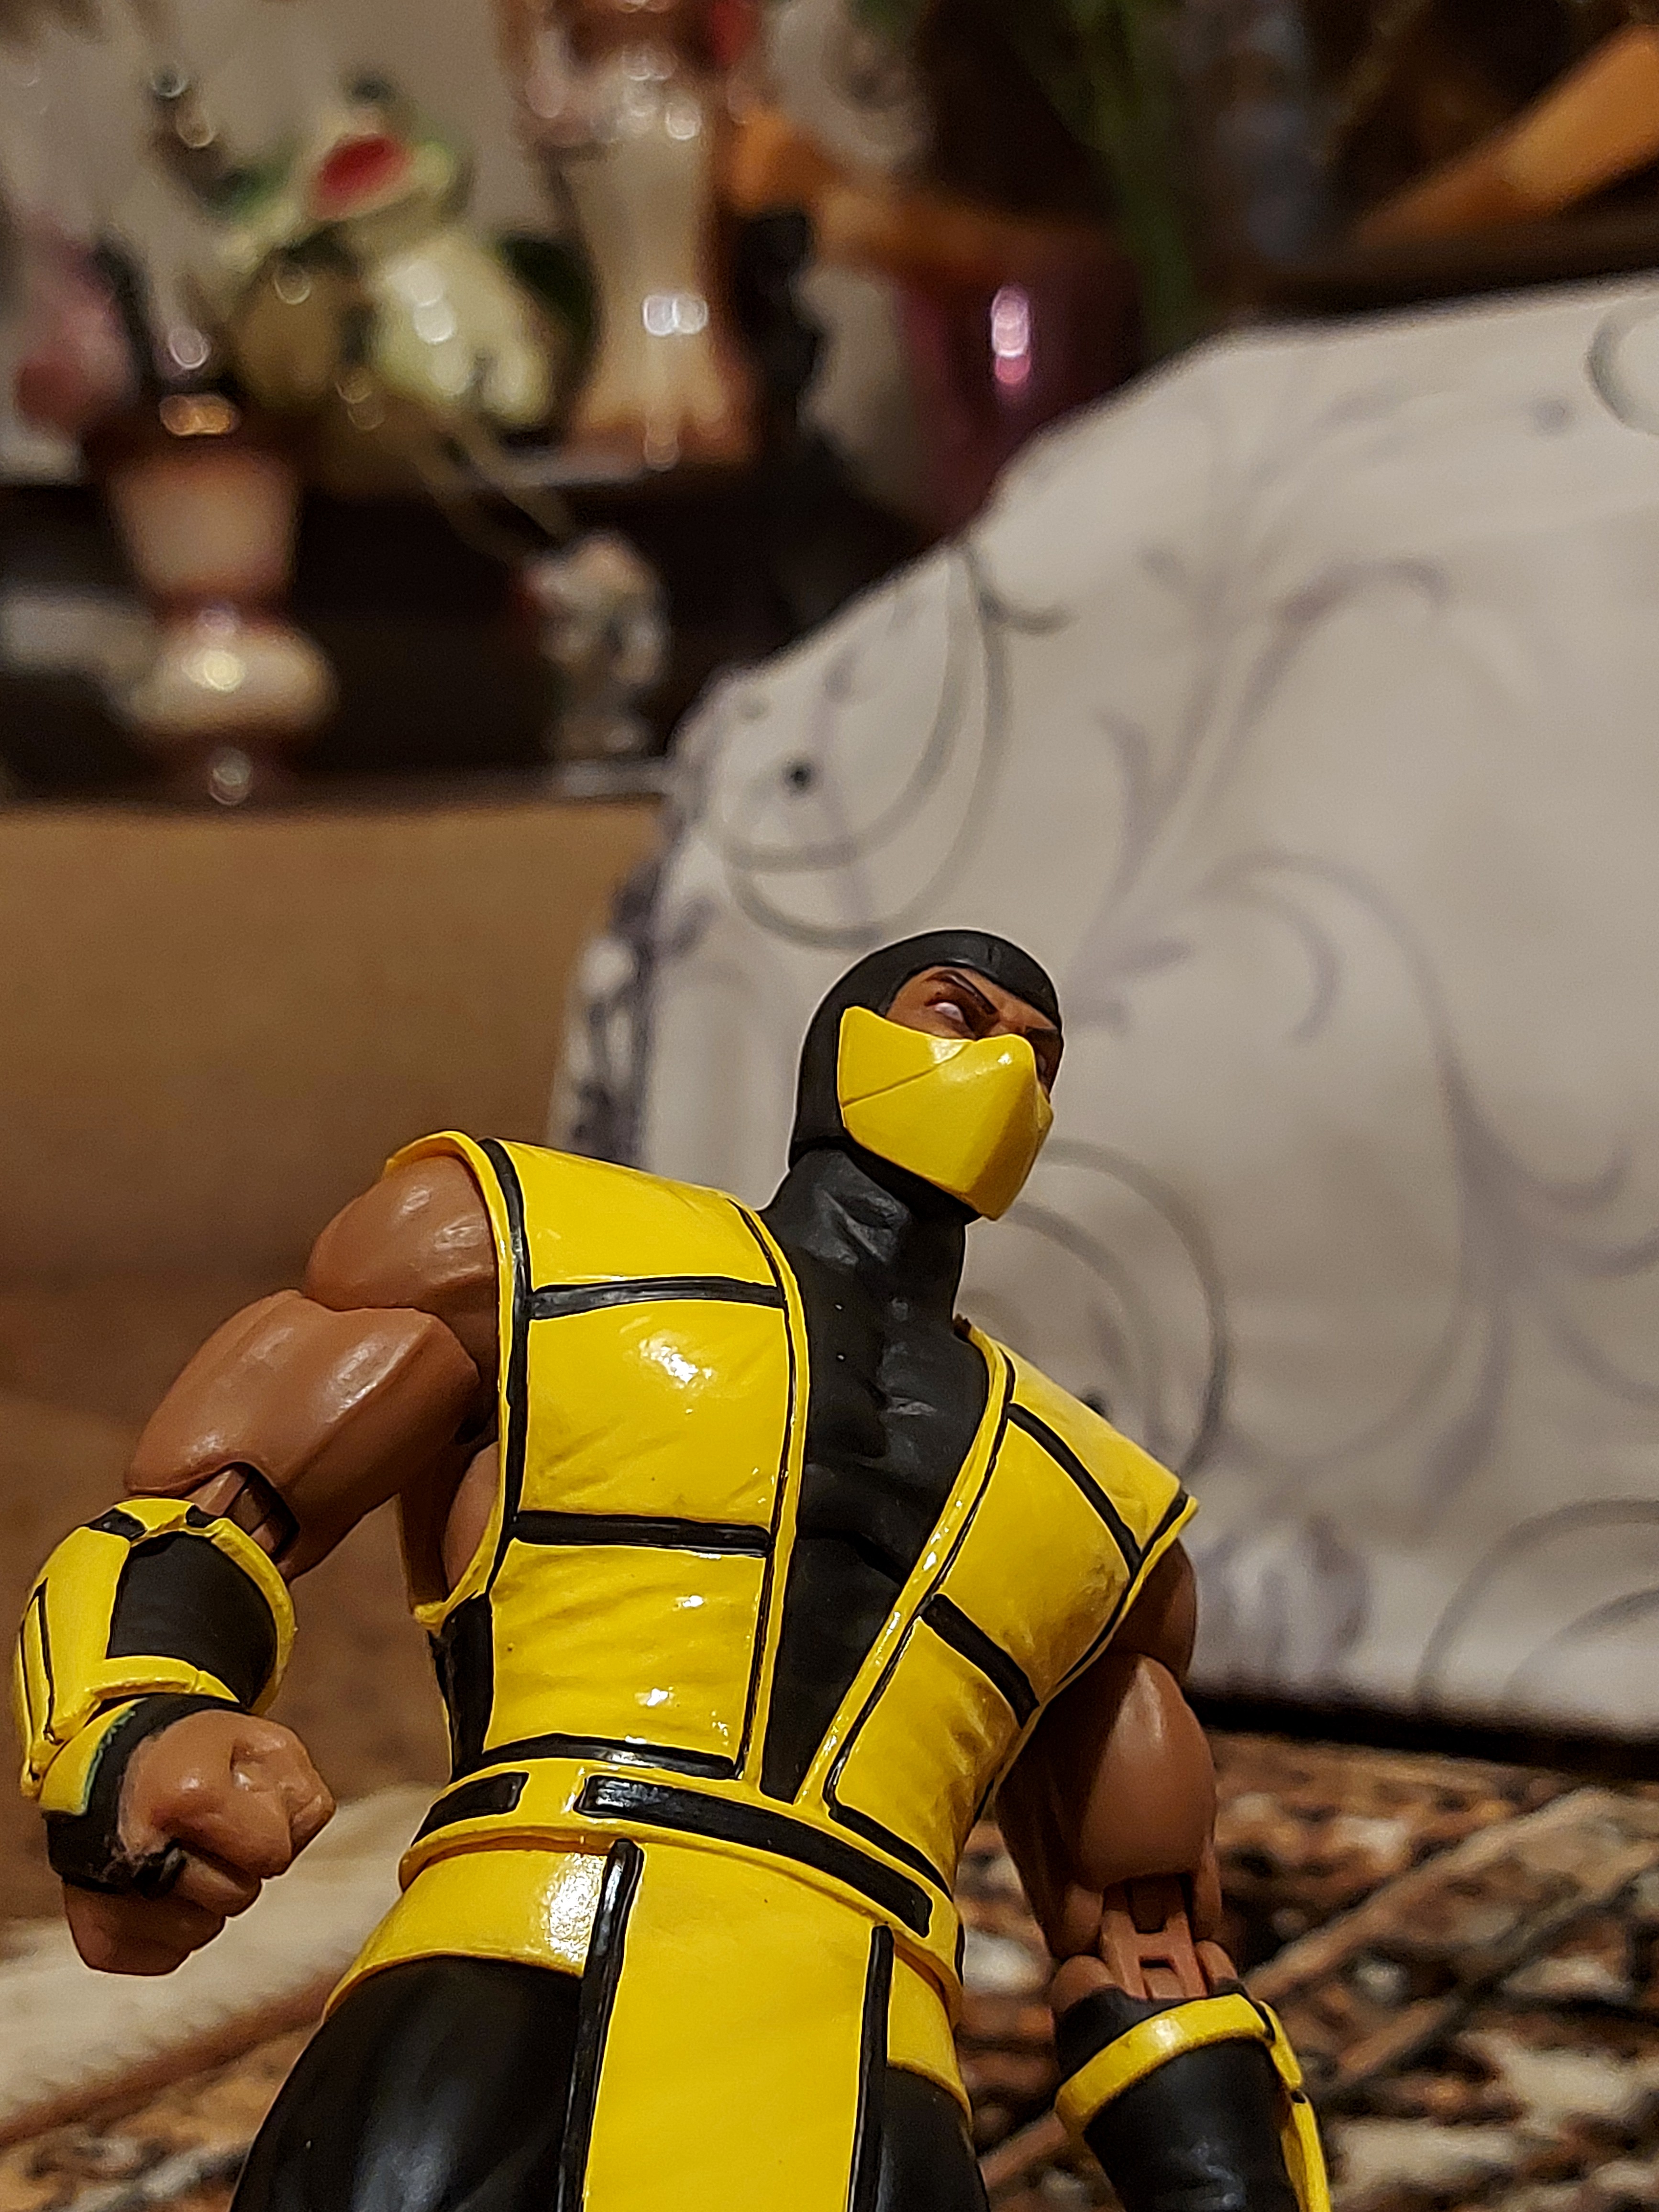
scorpion, storm, collectibles, yellow, thigh, personal protective equipment, event, fictional character, competition event, costume design, knee, costume, action figure